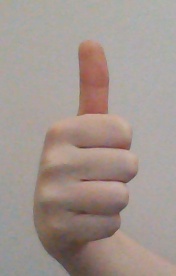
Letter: aleff